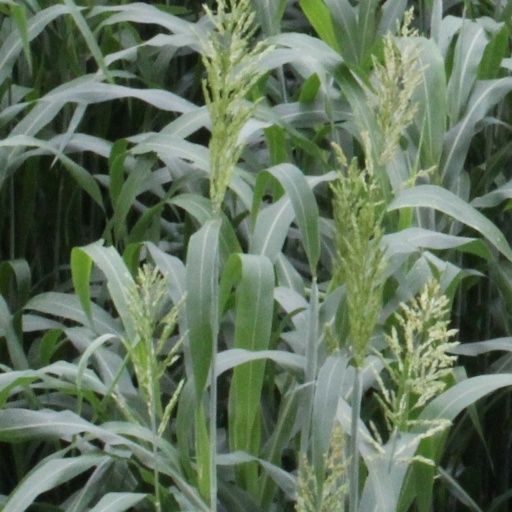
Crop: sorghum